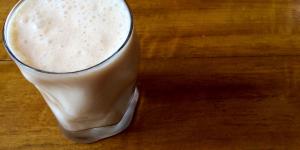
sorbete de curuba